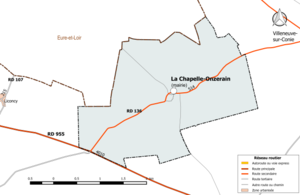
Carte du réseau routier de la commune de fr:La Chapelle-Onzerain.
La Chapelle-Onzerain est une commune française, située dans le département du Loiret en région Centre-Val de Loire.
Villeneuve-sur-Conie est une commune française, située dans le département du Loiret en région Centre-Val de Loire.